Fossil fuel phase-out

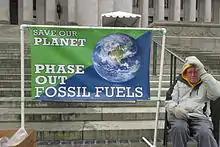
Protest at the Legislative Building in Olympia, Washington. Ted Nation, a long-time environmental activist, beside protest sign.

Most of the millions of premature deaths from air pollution are due to fossil fuels. Pollution may be indoors e.g. from heating and cooking, or outdoors from vehicle exhaust. One estimate is that the proportion is 65% and the number 3.5 million each year. According to Professor Sir Andy Haines at the London School of Hygiene and Tropical Medicine the health benefits of phasing out fossil fuels measured in money (estimated by economists using the value of life for each country) are substantially more than the cost of achieving the 2 °C goal of the Paris Agreement.